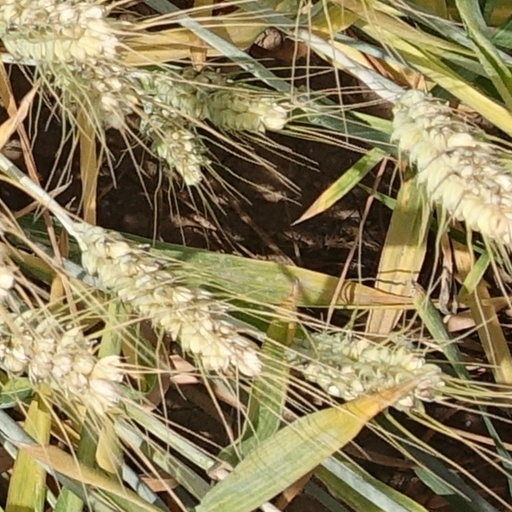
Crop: wheat